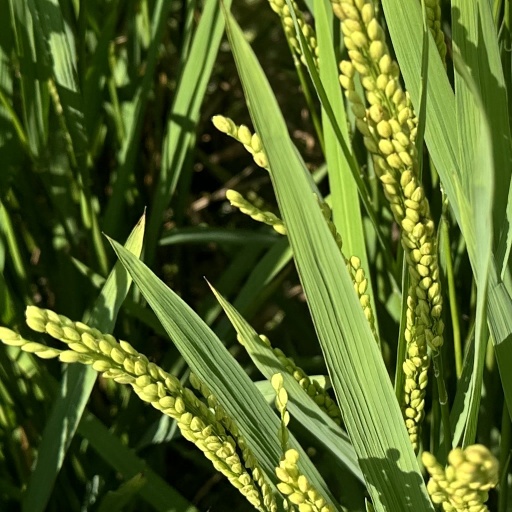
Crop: rice